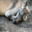
Label: kangaroo